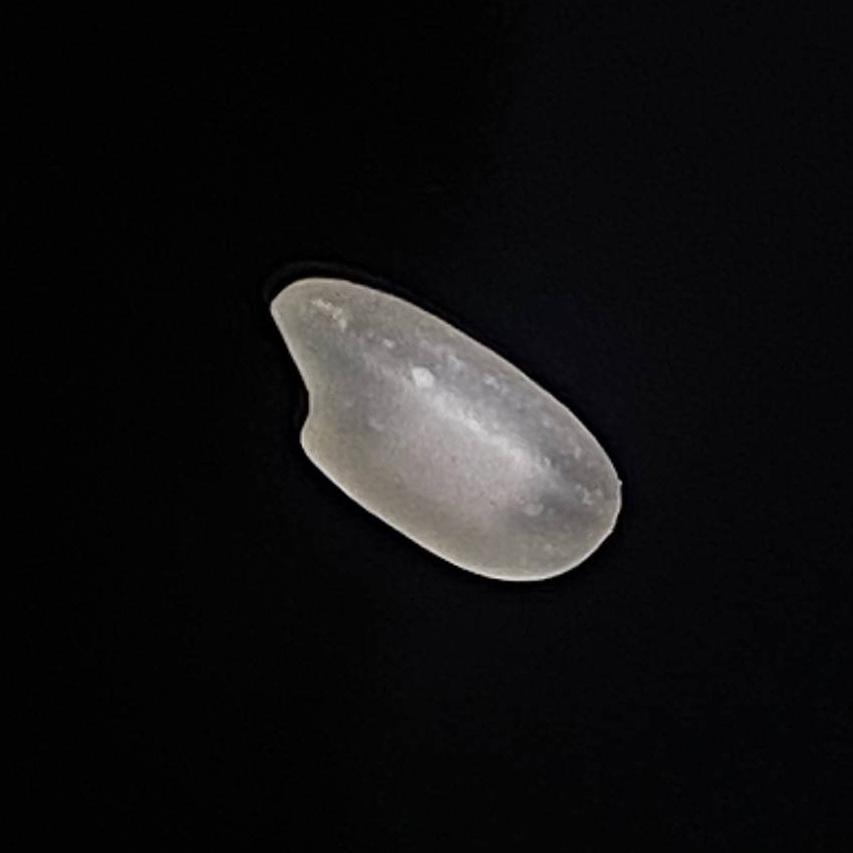
Rice variety: Bashful